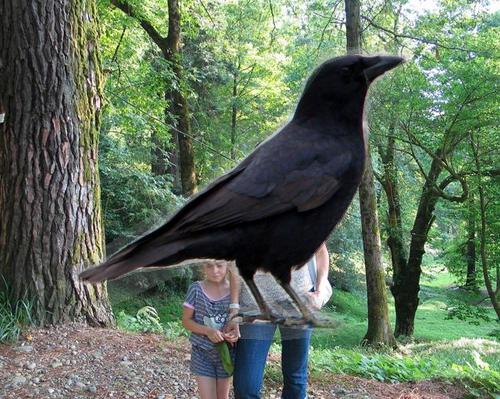
Bird species: American_Crow
Bird type: landbird
Background: land